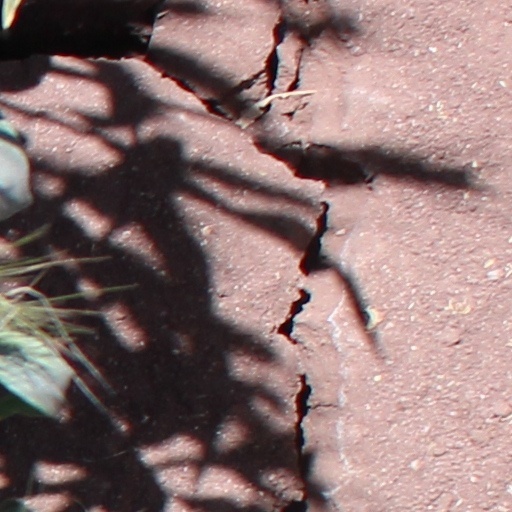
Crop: wheat